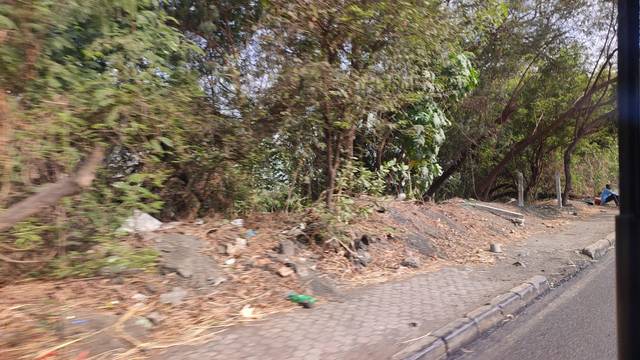
Region: India
Coordinates: 19.13, 72.942